Mega Man V (1994 video game)

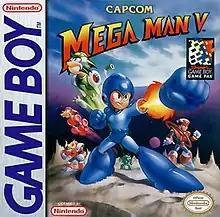
North American cover art

Mega Man V is an action-platform video game developed by Minakuchi Engineering and published by Capcom for the Game Boy. It is the fifth game in the handheld series of the "Mega Man" franchise. The game follows the adventures of the protagonist Mega Man as he must defend the Earth from a group of powerful robots from outer space called the Stardroids. "Mega Man V" is unique among the Game Boy Mega Man games as it features original bosses rather than recycling those from the Nintendo Entertainment System (NES) "Mega Man" games.